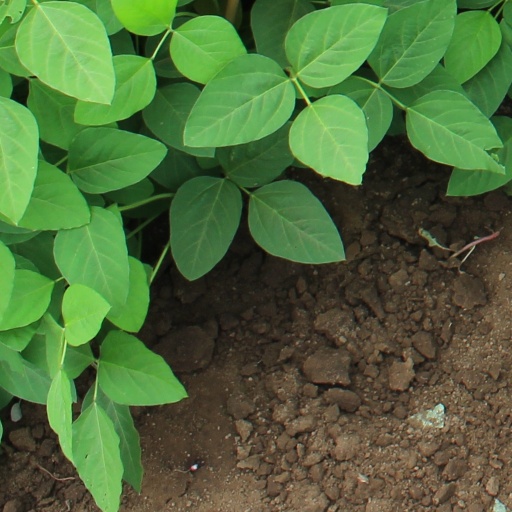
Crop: soybean